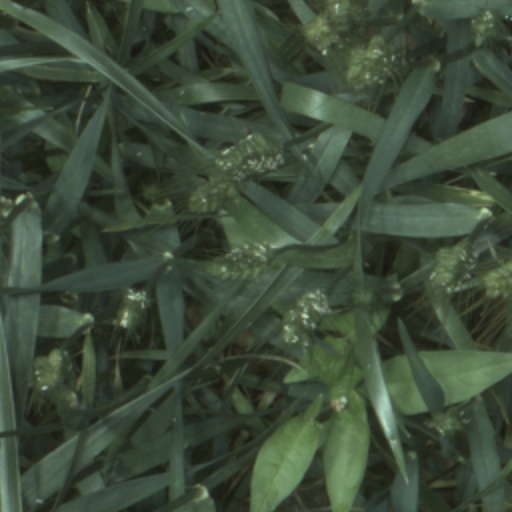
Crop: wheat